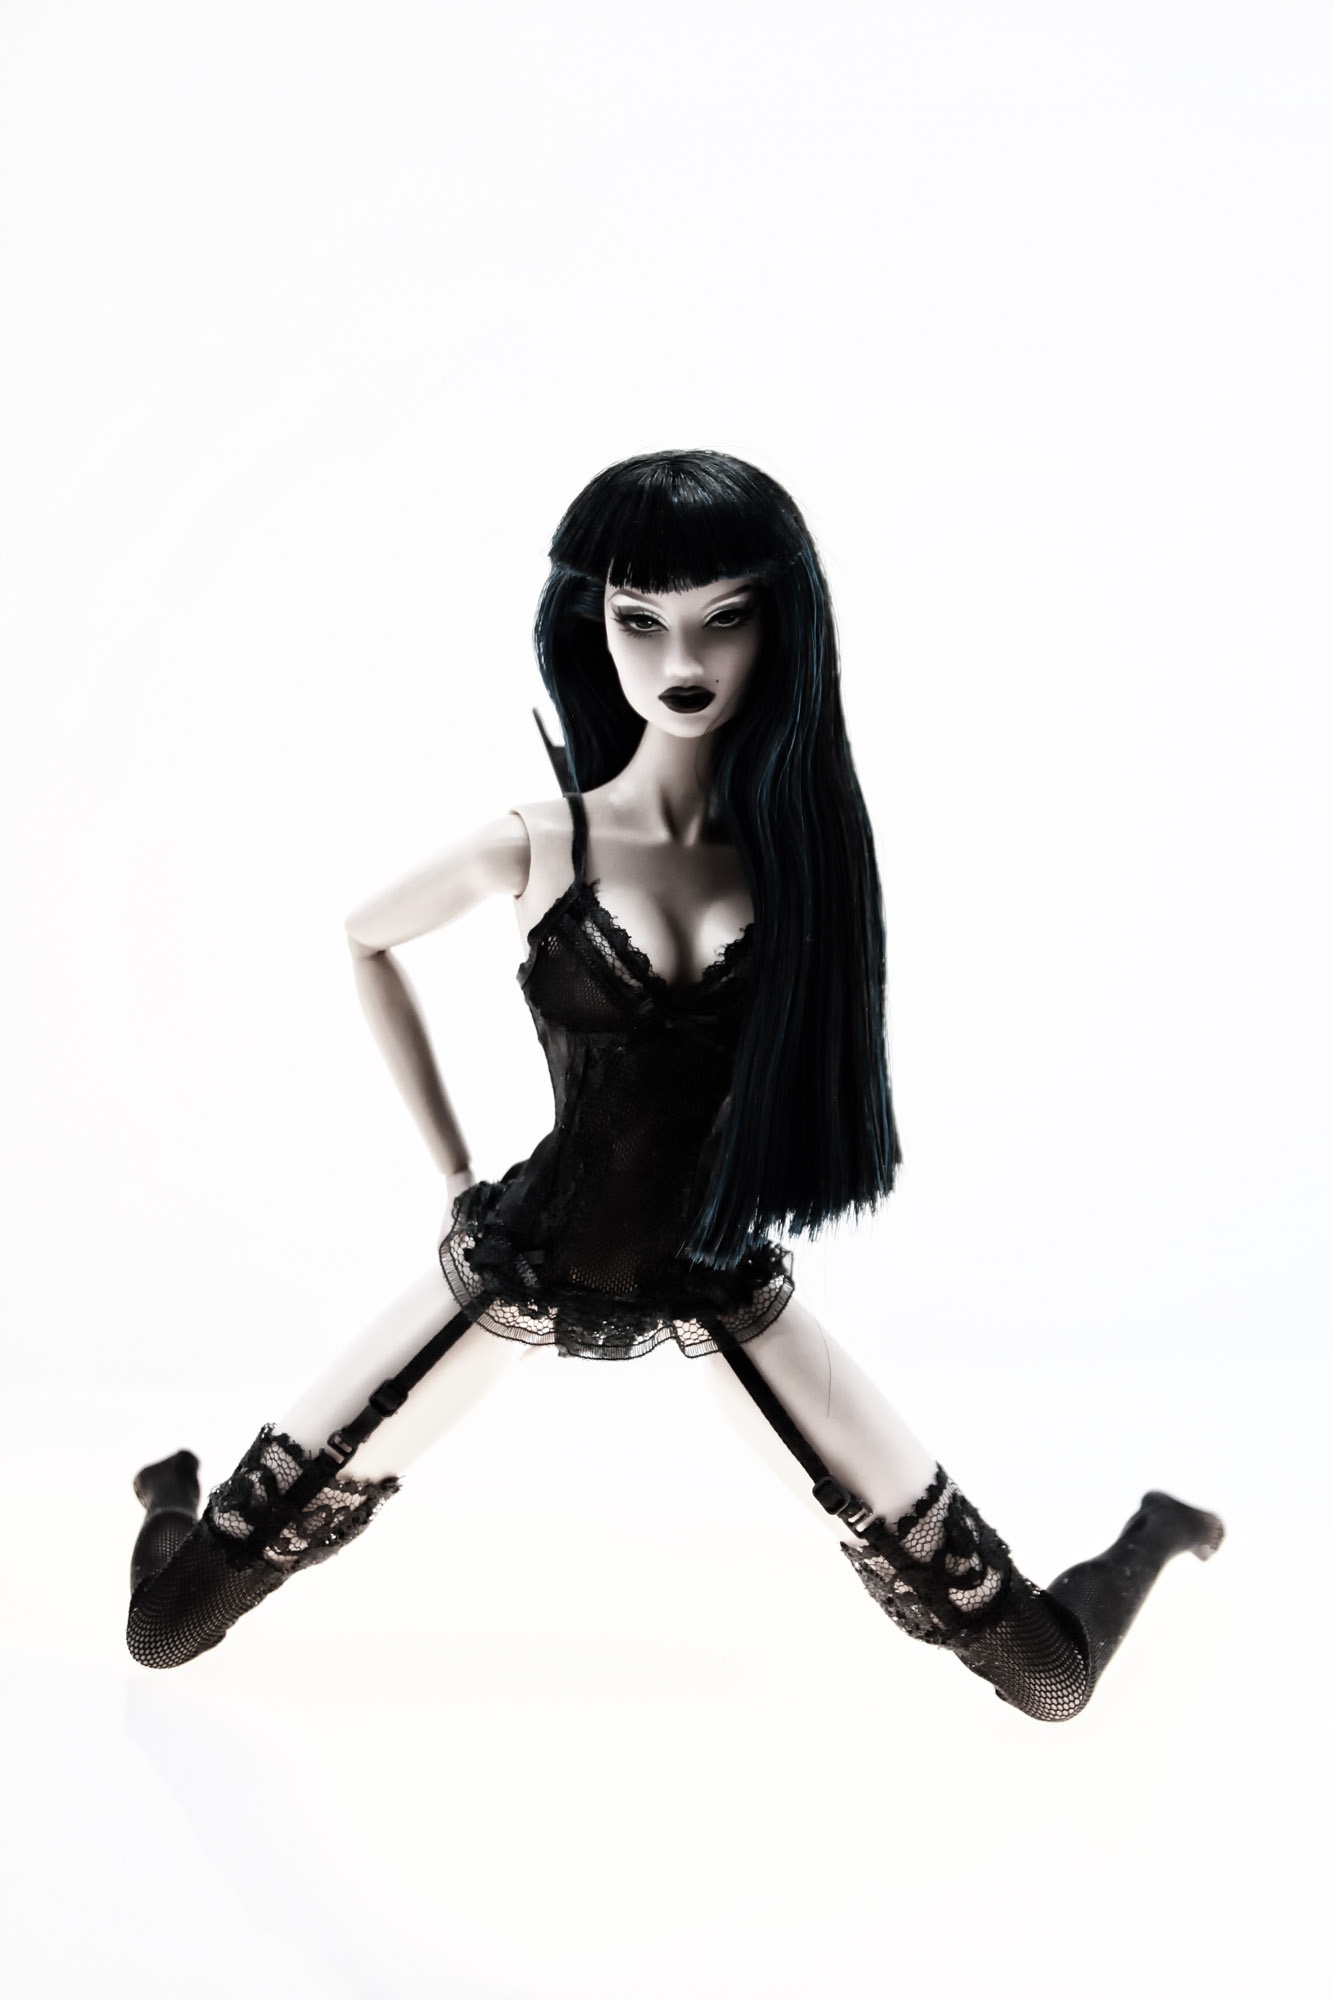
woman, female, fashion, clothing, black, toy, doll, figurine, sexy, action figure, costume, underwear, slinky, erotic, fashionable, fishnet stockings